Sun Girl (Marvel Comics)

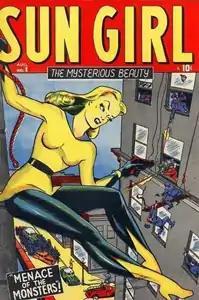
"Sun Girl" #1 (August 1948). Cover art by Ken Bald.

Sun Girl is the name of two fictional superheroines appearing in American comic books published by Marvel Comics.